Lawrence, Kansas

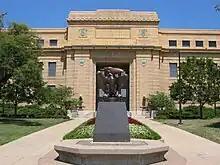
Strong Hall on the KU Campus

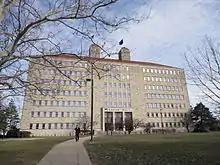
Fraser Hall on the KU Campus

Lawrence is run by a city commission and city manager. Commissioners consists of five individuals elected by the citizens. Three commissioner seats are up for reelection every two years. The two top vote-getters receive a four-year term, third-place finisher receives a two-year term. The commission elects a mayor and vice-mayor every year in April, usually the two top vote-getters, and also hires the city manager. Lawrence uses plurality-at-large voting (also known as block voting) for its municipal elections, whereby voters may choose up to three candidates for office.